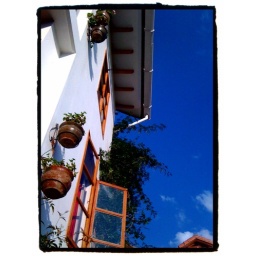
Dreamy blue sky in Cusco...